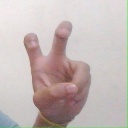
अक्षर: ई